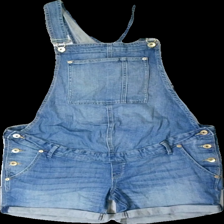
View: front
Type: Shorts
Category: Ladies
Brand: H&M
Brand text on label: Mama
Colors: Blue
Material: 100% cott
Cut: Regular
Size: 40
Season: Summer
Price range: 100-150
Recommended usage: Reuse
Description: Blue jeans shorts overalls from H&M Mama, size 40. Good condition.